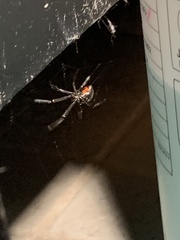
Species: Lactrodectus_hesperus